Richard Weiss

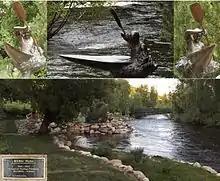
Bronze Statue of Richard Weiss by Tyler Mark Richardella

List of Pennsylvania State University Olympians